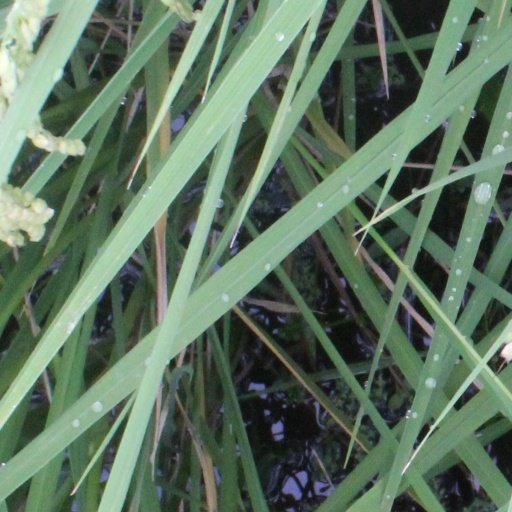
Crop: rice